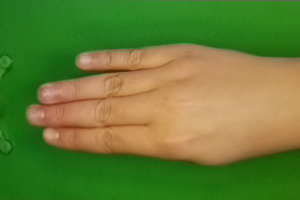
Label: paper